I Didn't See You There

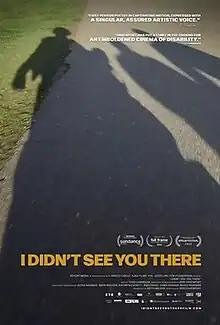
Official poster

I Didn't See You There is a 2022 American documentary film directed by Reid Davenport, produced by Keith Wilson, and edited by Todd Chandler. It is shot entirely from Davenport's physical perspective, largely from an electric wheelchair, as he navigates downtown Oakland, California, and his hometown of Bethel, Connecticut.